Siegecraft in Ancient Greece

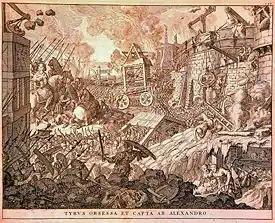
Siege of Tyre, drawing of 1696, in which the siege towers are clearly visible.

From the end of the 5th century B.C. onwards, the besiegers also made use of wooden siege towers that allowed them to occupy a dominant position to support with their throwing weapons the action of the battering rams and, sometimes, also to break into the interior of the city.